Hristo Mladenov

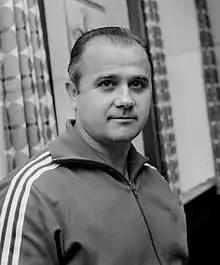
Mladenov in 1974

Hristo Stefanov Mladenov (7 January 1928 – 24 August 1996) was a Bulgarian football player and manager. He was the manager of the Bulgaria national team during the 1974 FIFA World Cup.